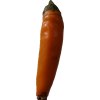
Label: pepper